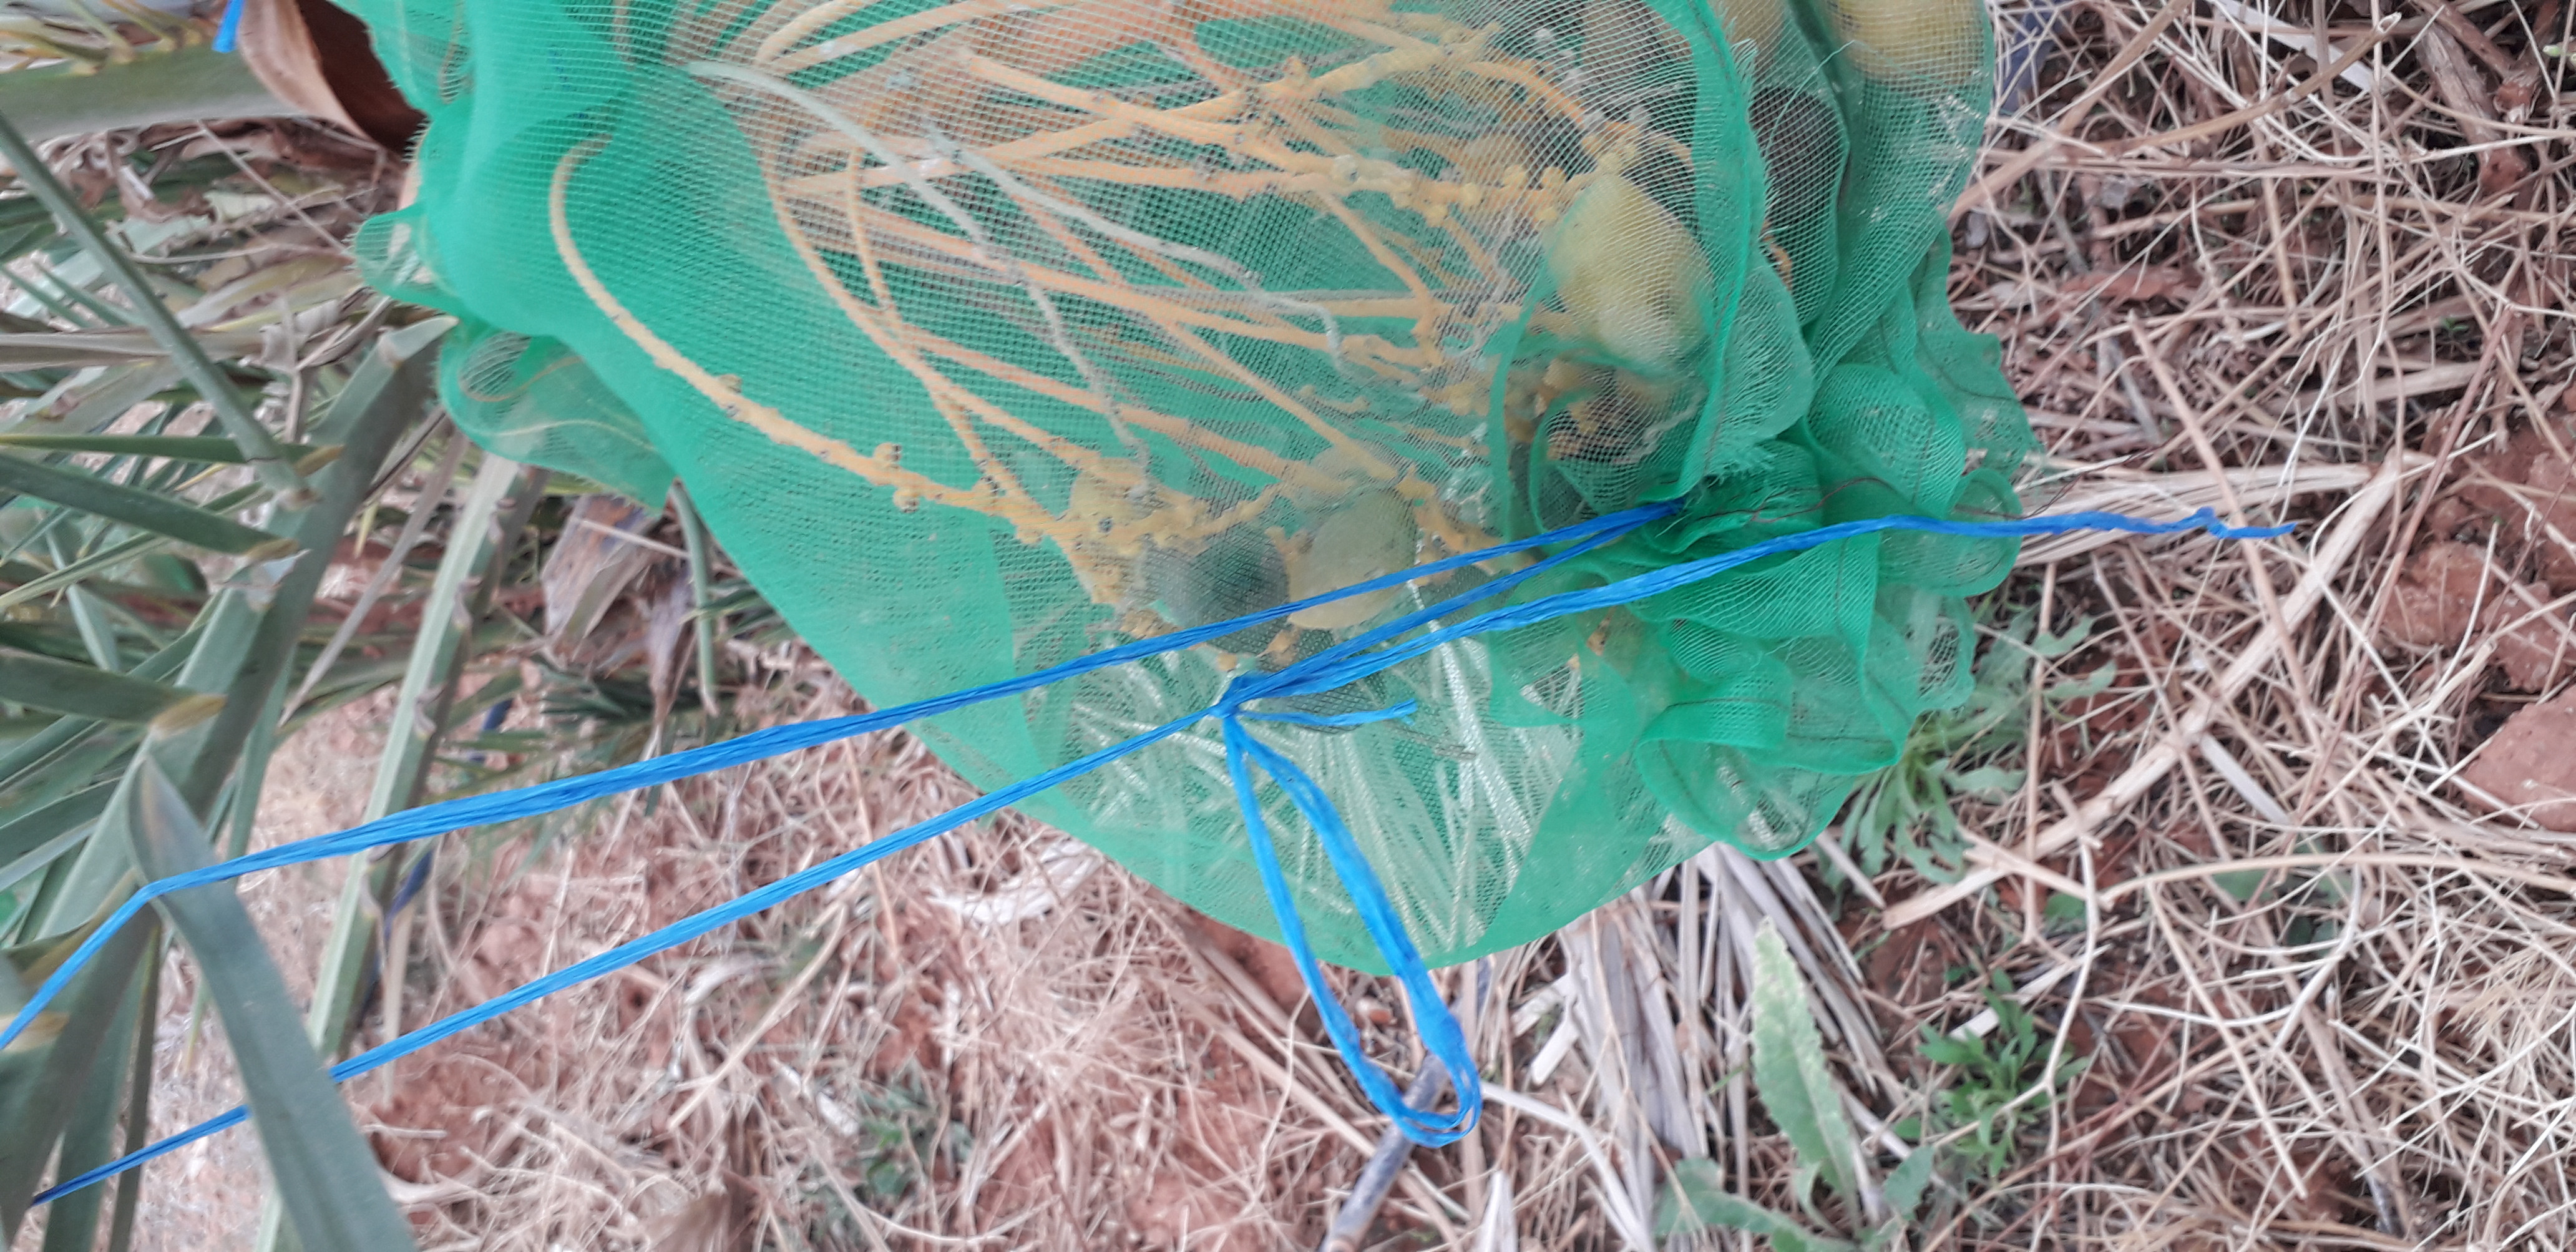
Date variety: Boumajhoul